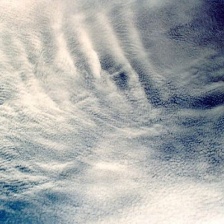
Cloud type: Cirrocumulus